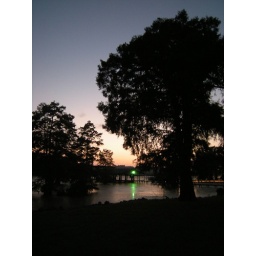
Cypress trees grow from a man made lake in Shreveport Louisiana. Sunset on July 29 2010.